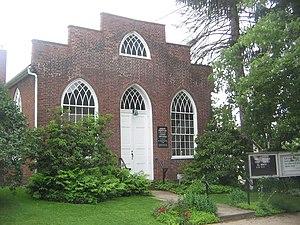
Le Northumberland Historic District est un district historique qui a été inscrit au Registre national des lieux historiques en 1988. Le « joyau » de ce quartier est la Joseph Priestley House, classé comme National Historic Landmark. Il comprend également une autre Registered Historic Place, la Dr. Joseph Priestley House, également connue sous le nom de Priestley-Forsyth Memorial Library. Le quartier est compris entre la 4ᵉ Rue, la A Street, la N. Shore Railroad, et l'avenue Wheatley à Northumberland.